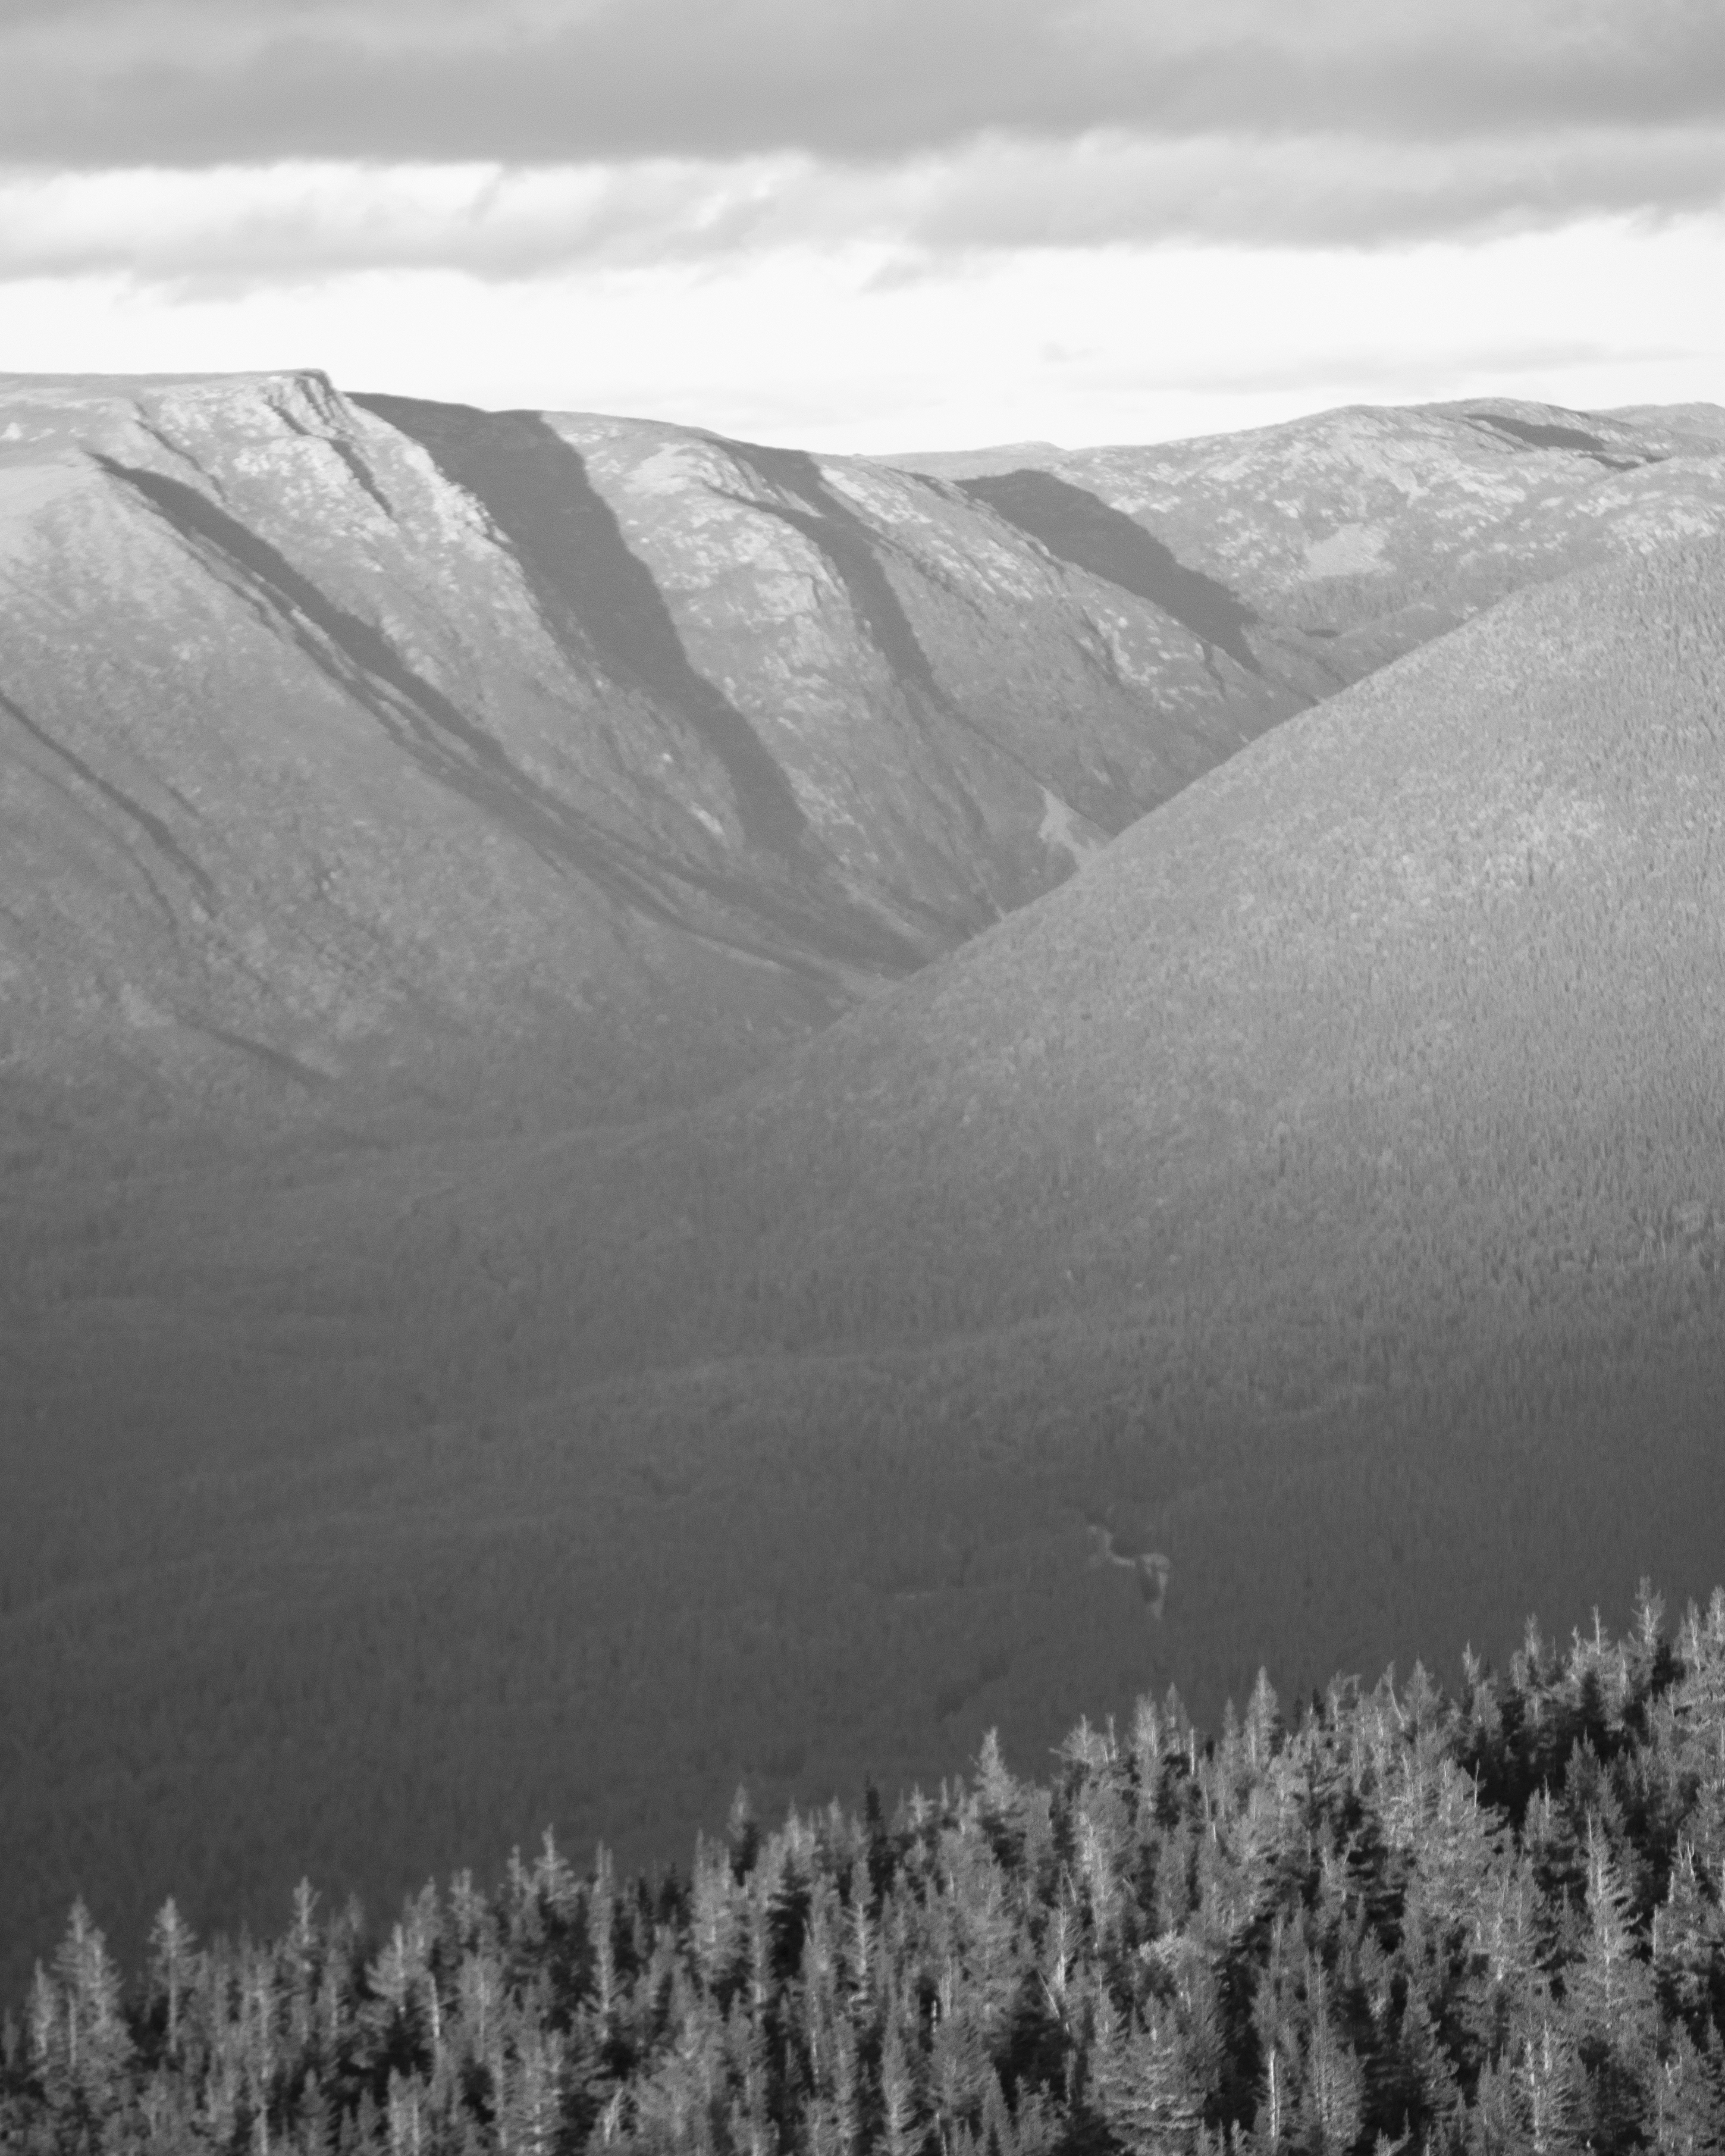
cloud, sky, mountain, black, natural landscape, slope, highland, grass, freezing, landscape, tree, mountainous landforms, grassland, mountain range, hill, monochrome photography, forest, road, monochrome, horizon, valley, massif, hill station, mist, fell, plateau, lake district, winter, wilderness, ridge, glacial landform, prairie, reservoir, summit, chaparral, loch, rock, steppe, tundra, sound, haze, badlands, ocean, alps